Michael Fincke

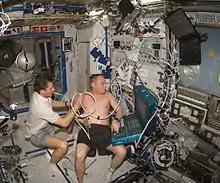
Gennady Padalka performs an ultrasound exam on Fincke during Expedition 9

Fincke was the space station science officer and flight engineer for ISS Expedition 9 from April 18 through October 23, 2004. The mission was launched from the Baikonur Cosmodrome in Kazakhstan aboard the Soyuz TMA-4 spacecraft and docked with the International Space Station on April 21, 2004. Fincke spent six months aboard the ISS continuing ISS science operations, maintaining station systems, and performing four spacewalks. Expedition 9 concluded with undocking from the station and safe landing back in Kazakhstan on October 23, 2004. Fincke completed his first mission in 187 days, 21 hours, and 17 minutes, and logged a total of 15 hours, 45 minutes, and 22 seconds of EVA time in four spacewalks.